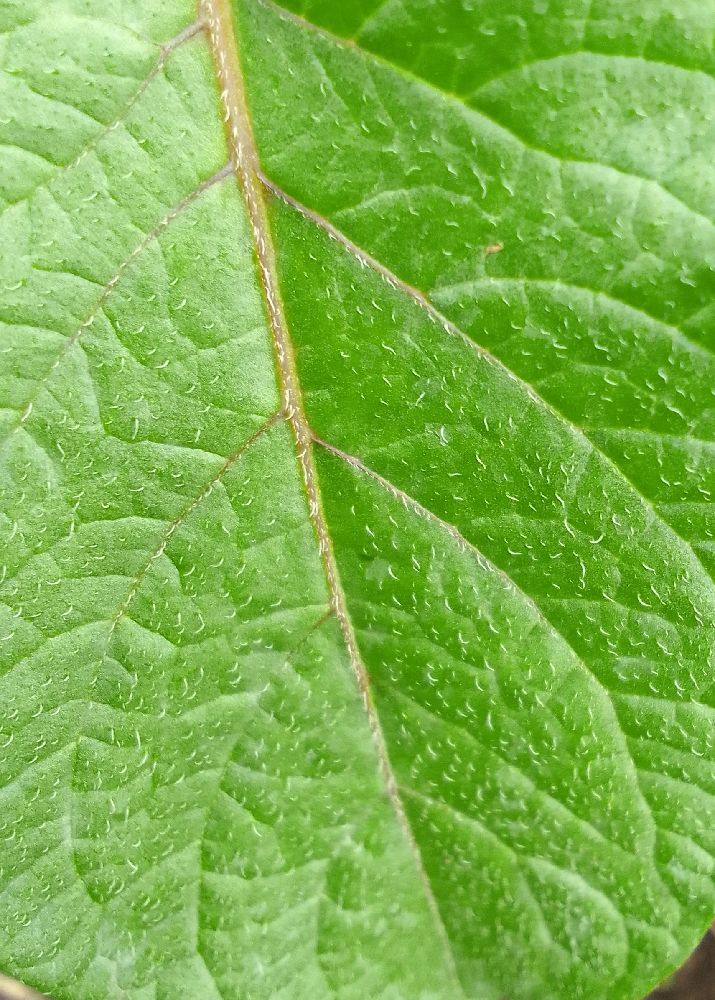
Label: Healthy